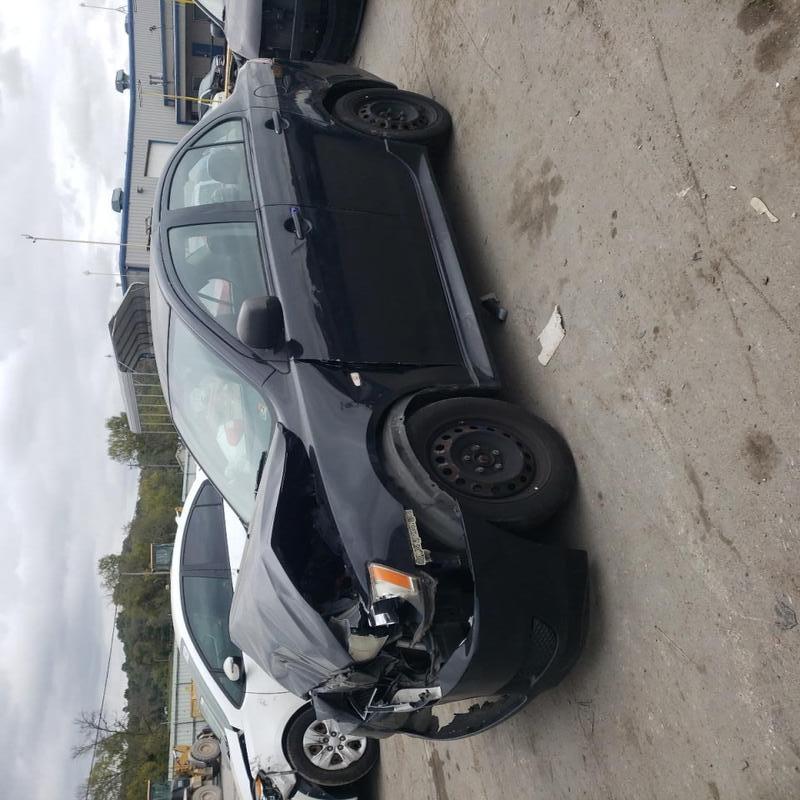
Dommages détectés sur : plaque d'immatriculation avant, pare-choc avant, feu avant gauche, capot, aile avant gauche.
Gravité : majeur